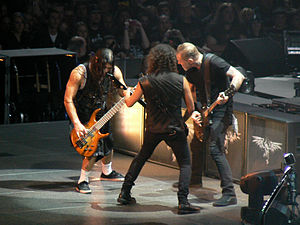
Metallica / Historie / Death Magnetic, Lulu and Beyond Magnetic (2006–2011)
Metallica der optræder under World Magnetic Tour i 2009.
Metallica er et amerikansk heavy metal-band, som blev dannet i 1981 under dyb inspiration af deres idoler Iron Maiden i Los Angeles i Californien. Metallicas medlemmer var trommeslager Lars Ulrich, rytmeguitarist og vokalist James Hetfield, lead guitarist Dave Mustaine og bassist Ron McGovney. De to sidste blev smidt ud af bandet til fordel for Kirk Hammett og Cliff Burton. Fyringen af Mustaine resulterede i en kamp mellem ham og Metallica. I september 1986 kom Metallicas turnébus ud af kontrol og væltede, så Burton blev dræbt under bussen. Jason Newsted afløste ham cirka to måneder senere. Newsted forlod bandet i 2001 og blev erstattet af Robert Trujillo i 2003.